Culture of Somalia

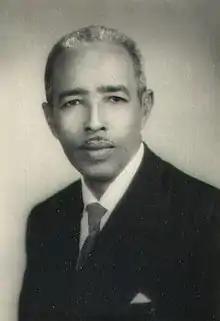
Former leader of the Somali Youth League Aden Abdullah Osman Daar who eventually became the first President of the Somali Republic following the union of State of Somaliland and Italian Trusteeship of Somalia.

With very few exceptions, Somalis are entirely Muslims, the majority belonging to the Sunni branch of Islam and the Shafi‘i school of Islamic jurisprudence. There are two theories about when Somalis began adopting Islam. One states that the religion entered the region very early on, as a group of persecuted Muslims had, at Prophet Muhummad's urging, sought refuge across the Red Sea in the Horn of Africa. Islam may thus have been introduced into Somalia well before the faith even took root in its place of origin. An alternate theory states that Islam was brought to the coastal settlements of Somalia between the 7th and the 10th century by seafaring Arab and Persian merchants. Somali Sufi religious orders ("tariqa") – the Qadiriyya, the Ahmadiya and the Salihiyya – in the form of Muslim brotherhoods have played a major role in Somali Islam and the modern era history of Somalia.